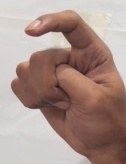
ASL sign: X